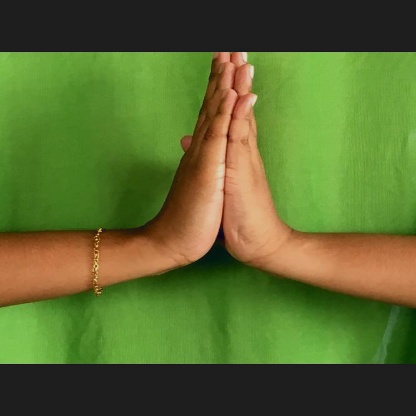
Mudra: Anjali